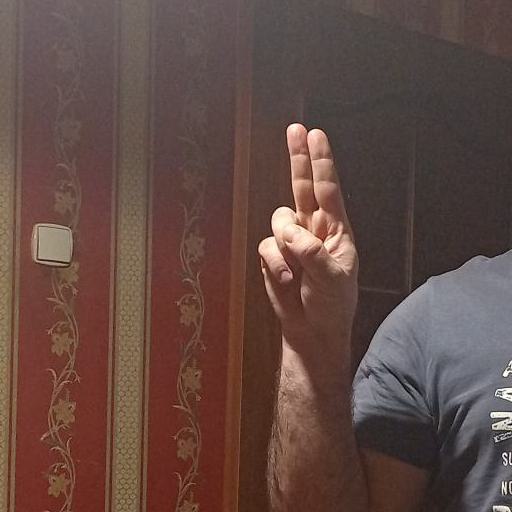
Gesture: two_up